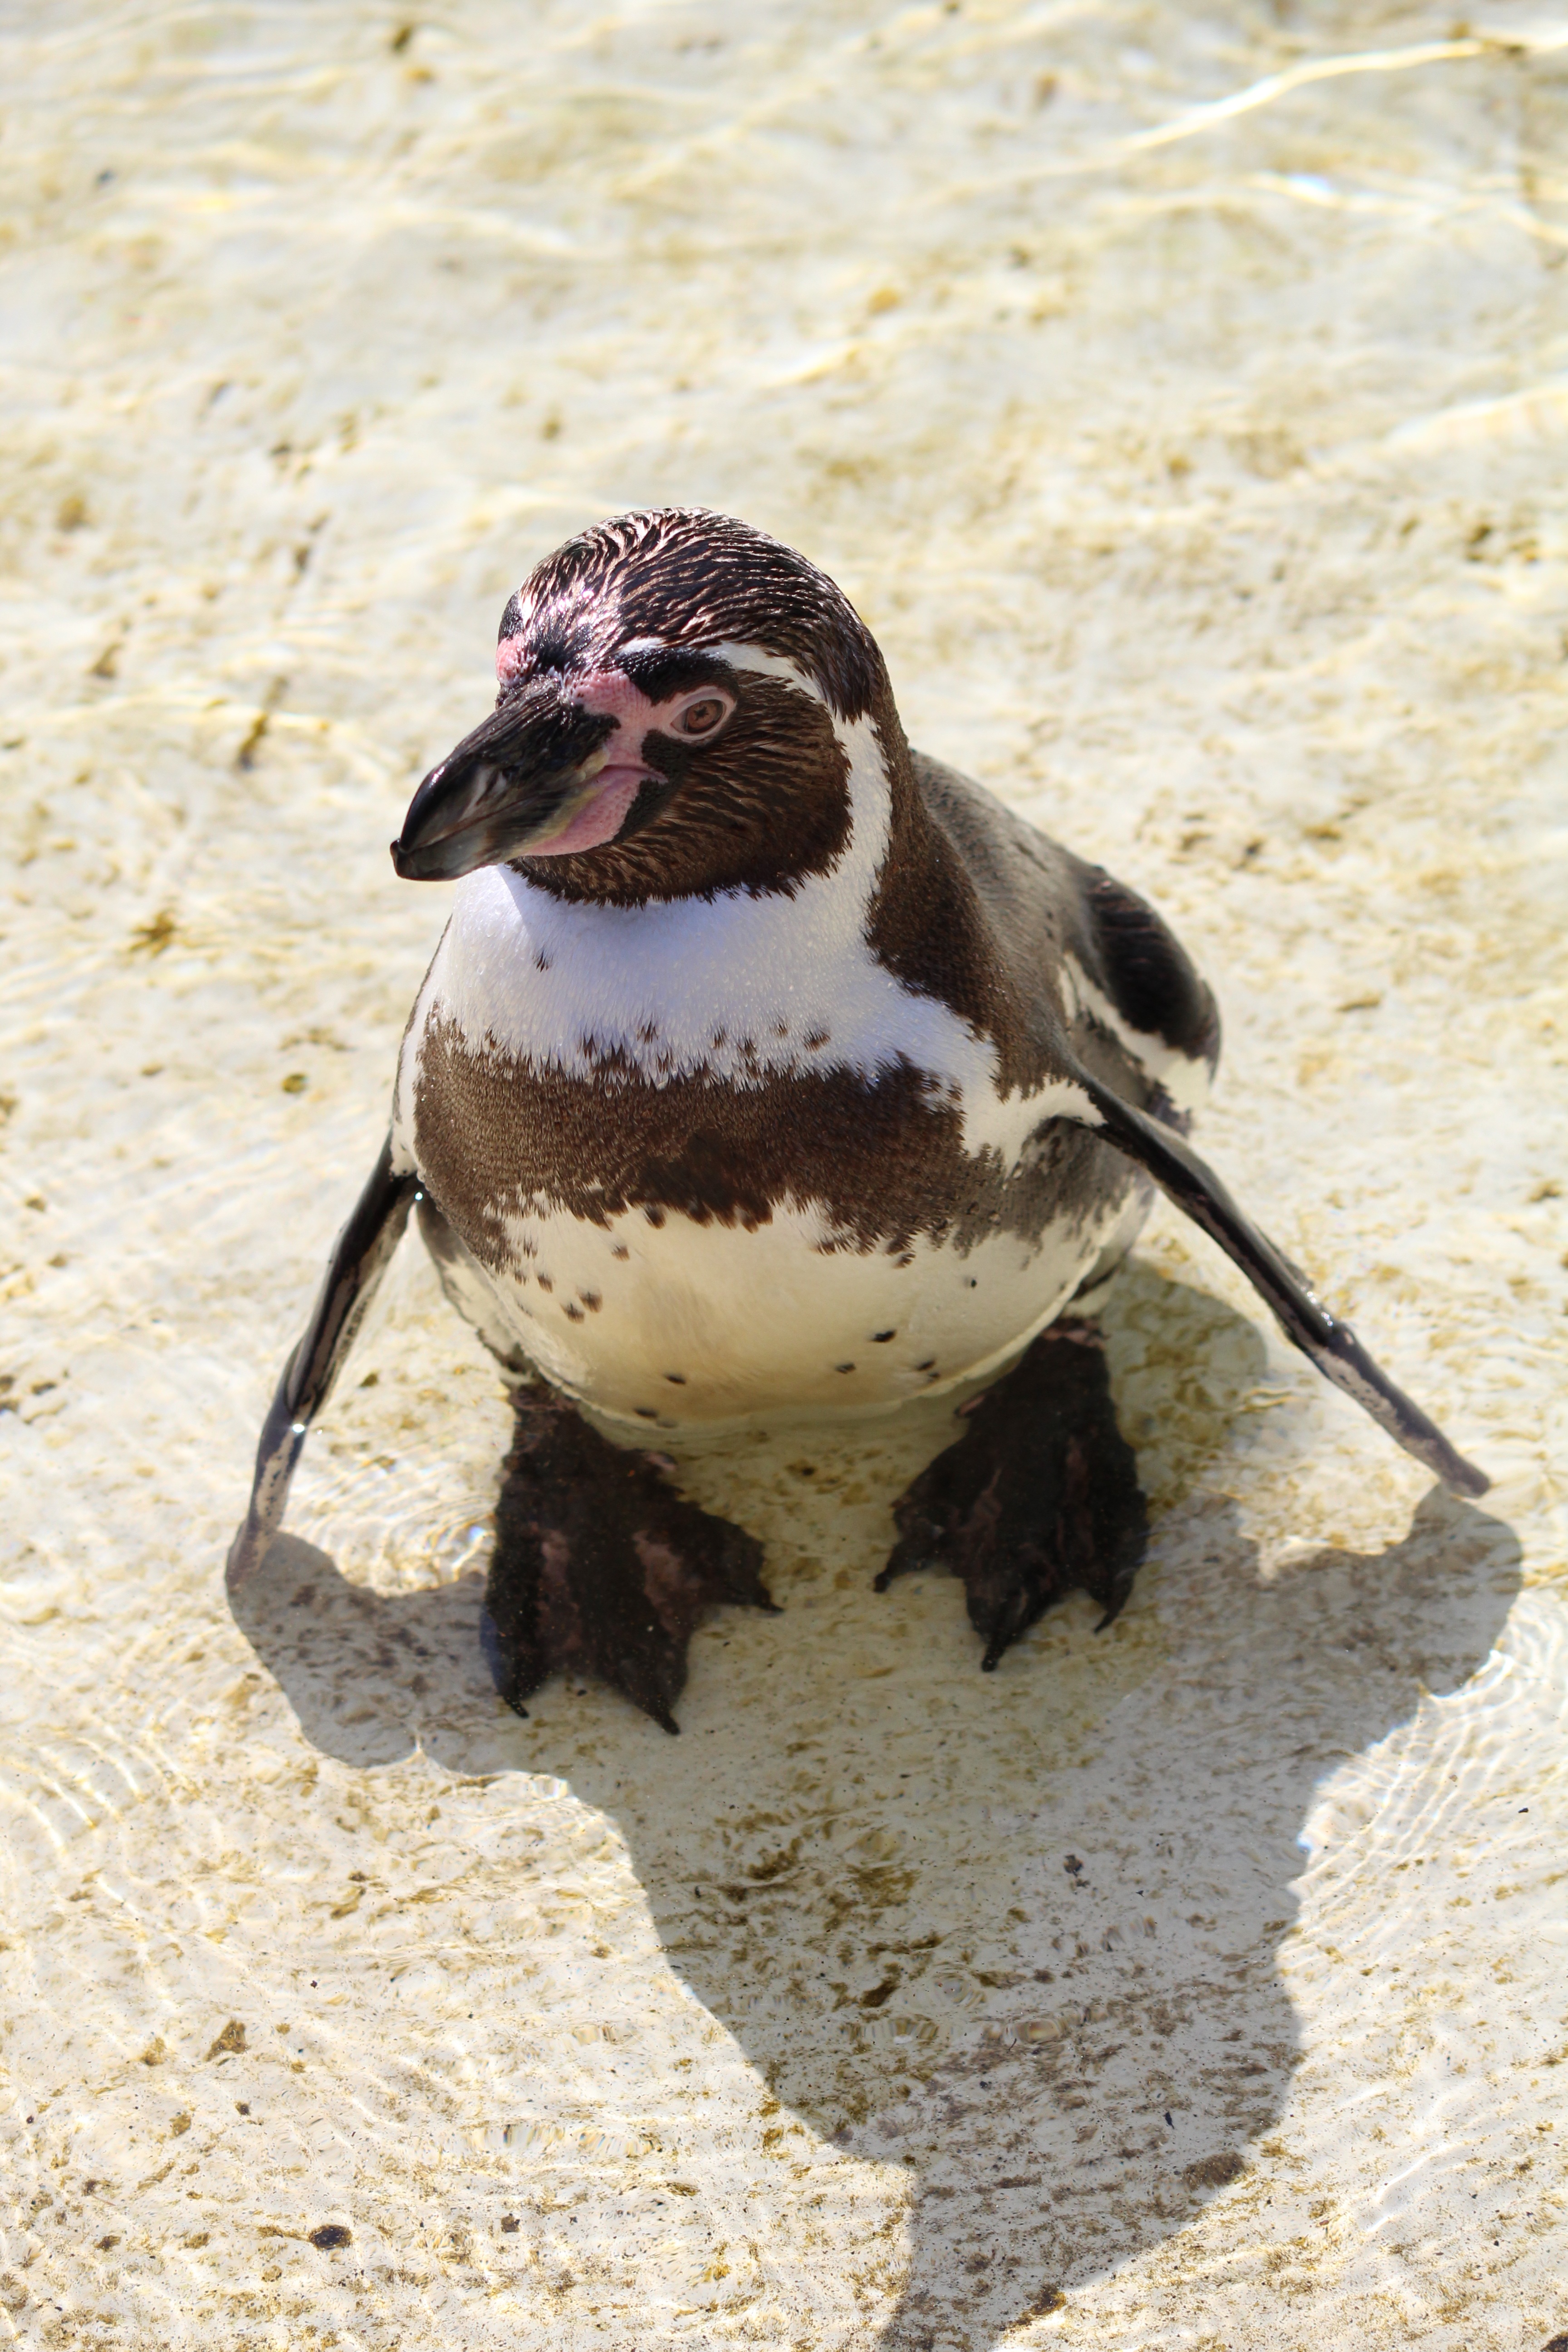
coast, nature, bird, wildlife, beak, fauna, penguin, vertebrate, refreshment, south america, water bird, humboldt penguin, humboldt, flightless bird, tierpark bochum, perching bird, sphensus humboldt